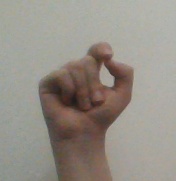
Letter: fa